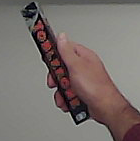
Product: toblerone_black